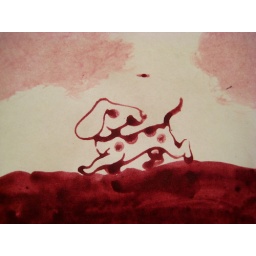
Lil dog walking under pink clouds.